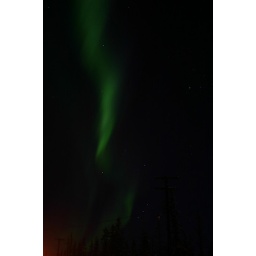
the red in the lower left is from a street light; i only saw a green aurora borealis.